Foreign Secretary (Guyana)

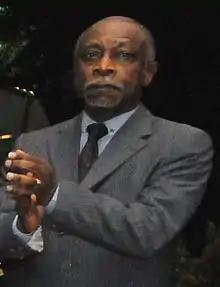
Foreign Secretary Carl B. Greenidge (2019–2020)

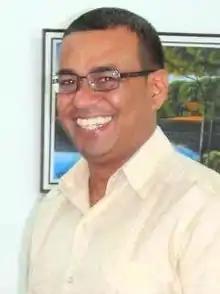
Foreign Secretary Robert M. Persaud (since 2020)

The foreign secretary is a senior official within the Ministry of Foreign Affairs and International Cooperation of the Co-operative Republic of Guyana. In the organisational structure, the foreign secretary ranks below the minister.